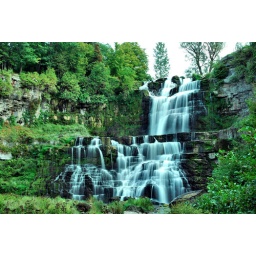
View from stream level. To bad it was a cloudy day, a blue sky in this pic would look nice!